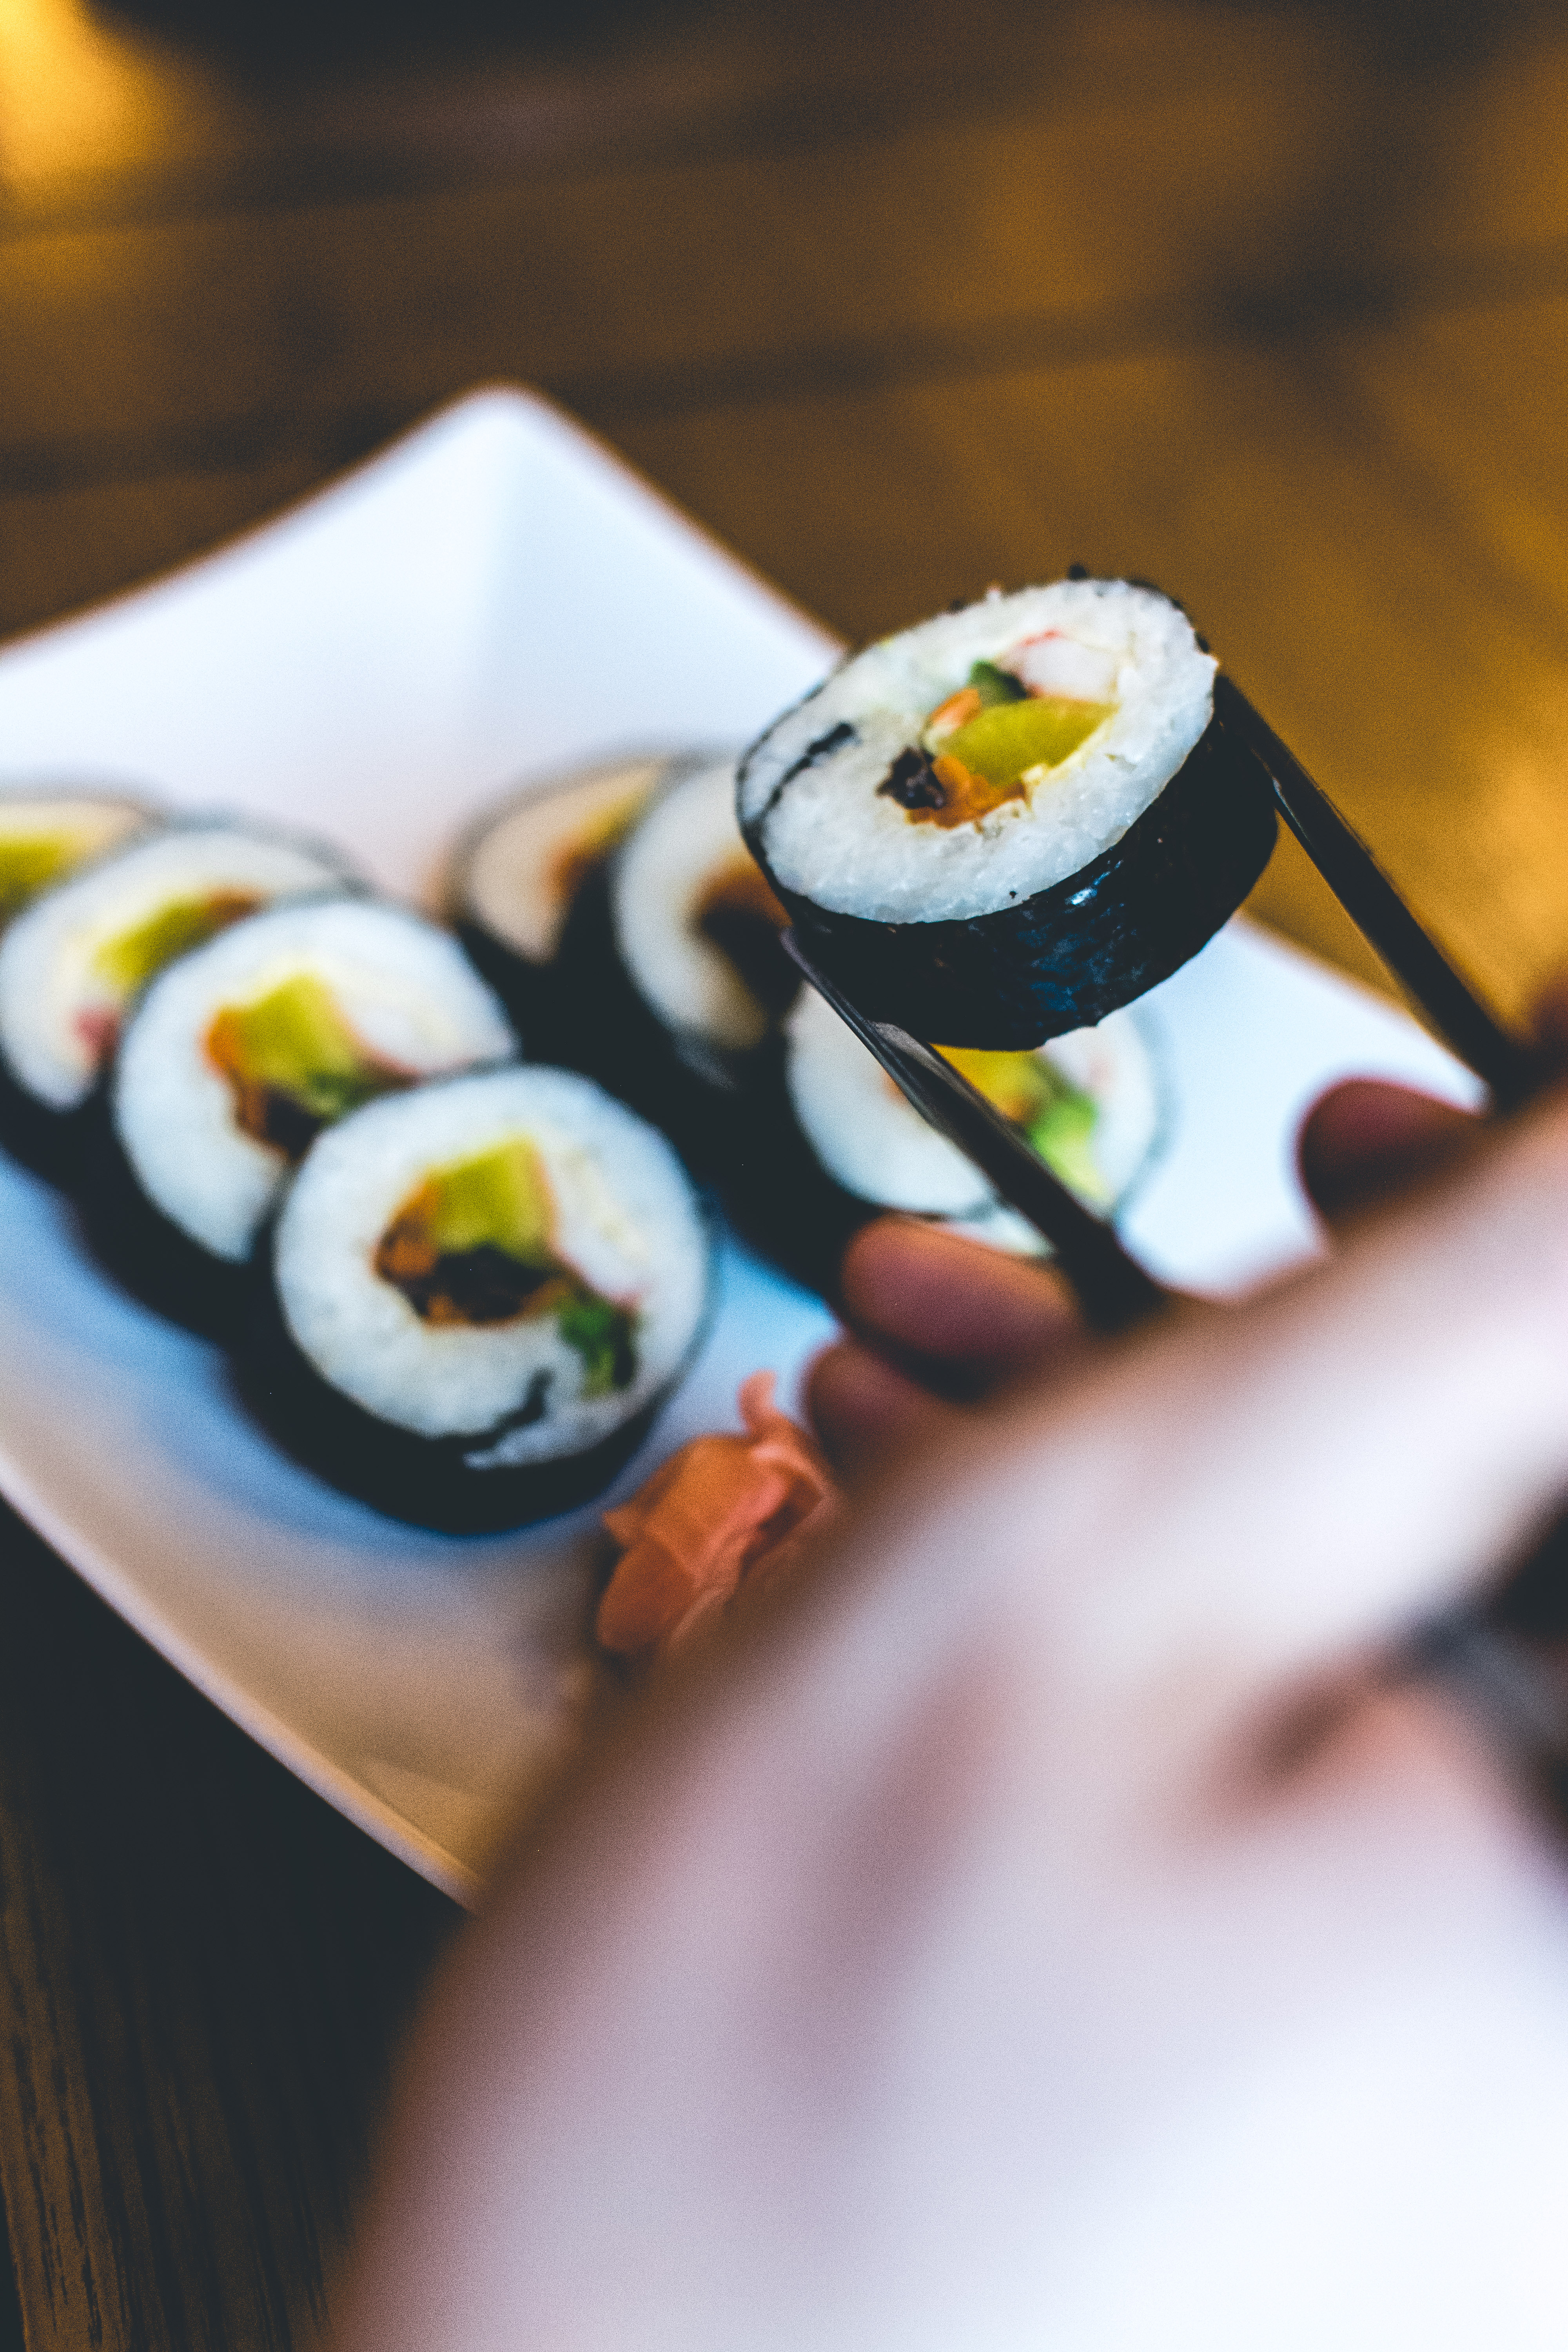
gimbap, sushi, dish, food, california roll, cuisine, comfort food, nori, la carte food, japanese cuisine, ingredient, chopsticks, tableware, sakana, finger food, recipe, side dish, appetizer, garnish, culinary art, korean food, plate, meal, sashimi